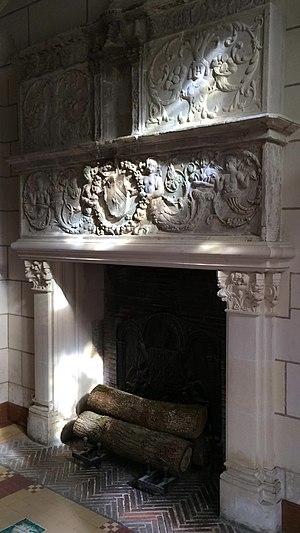
Fronton cheminée CG2
Le domaine royal de Château-Gaillard, voulu par Charles VIII à son retour de la première guerre d'Italie, se situe à Amboise dans le Val de Loire. Comprenant notamment un logis-royal comptant parmi les châteaux de la Loire, il s’étend au pied du flanc méridional de l’éperon des Châteliers, à proximité immédiate du Clos-Lucé.